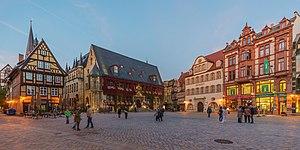
Quedlinbourg ou Quedlimbourg, en allemand Quedlinburg, est une ville de Saxe-Anhalt en Allemagne. Elle était le chef-lieu de l'arrondissement de Quedlinbourg inclus en 2007 dans le nouvel arrondissement de Harz et se trouve au nord-est du massif du Harz. Population : 22 185 habitants en, 23 220 en.